Mrs. Puff

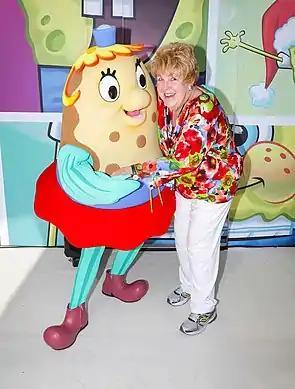
Actress Mary Jo Catlett (right) is the voice of Mrs. Puff.

The character has received positive reactions from critics and fans. "Yahoo! News" called Mrs. Puff "the most famous driving teacher on the planet." Fashion designer Peter Jensen, who designed a line of sweatshirts inspired by "SpongeBob", called Mrs. Puff his "absolute favorite" character in an interview with "Women's Wear Daily". In 2004, "New York Times" chief film critic A. O. Scott named Mrs. Puff as one of his favorite characters on "SpongeBob SquarePants", along with Squidward Tentacles and Sandy Cheeks. Mrs. Puff was ranked second on "Chilango"s list of favorite cartoon teachers. KSL-TV listed Mrs. Puff in their countdown of "13 teachers from pop culture you can't help but love". Andrew Whalen of IBT Media called Mrs. Puff's role in the "Doing Time" episode "a series highlight". The "Pittsburgh Post-Gazette" reported in 2002 that episodes about Mrs. Puff's Boating School were fan favorites. Scott Lecter of "DVD Talk" said that Mrs. Puff, Sandy and Squidward "make for some of the biggest laughs in the episodes".